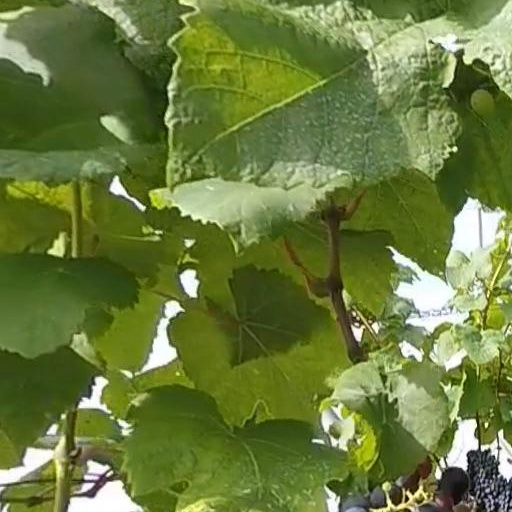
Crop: grape